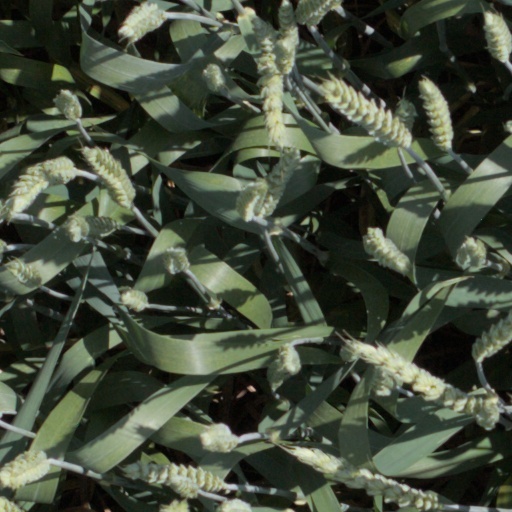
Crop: wheat